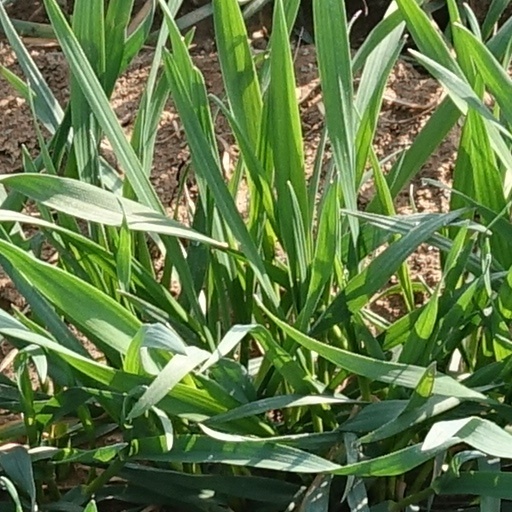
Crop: wheat